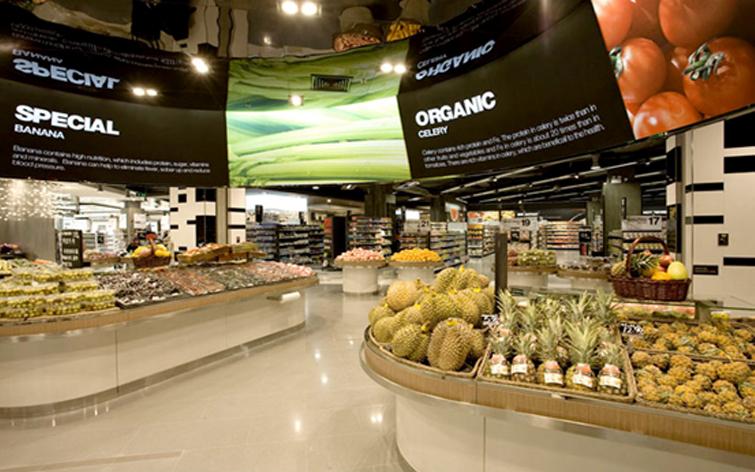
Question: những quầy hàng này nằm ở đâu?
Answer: ở trong một siêu thị